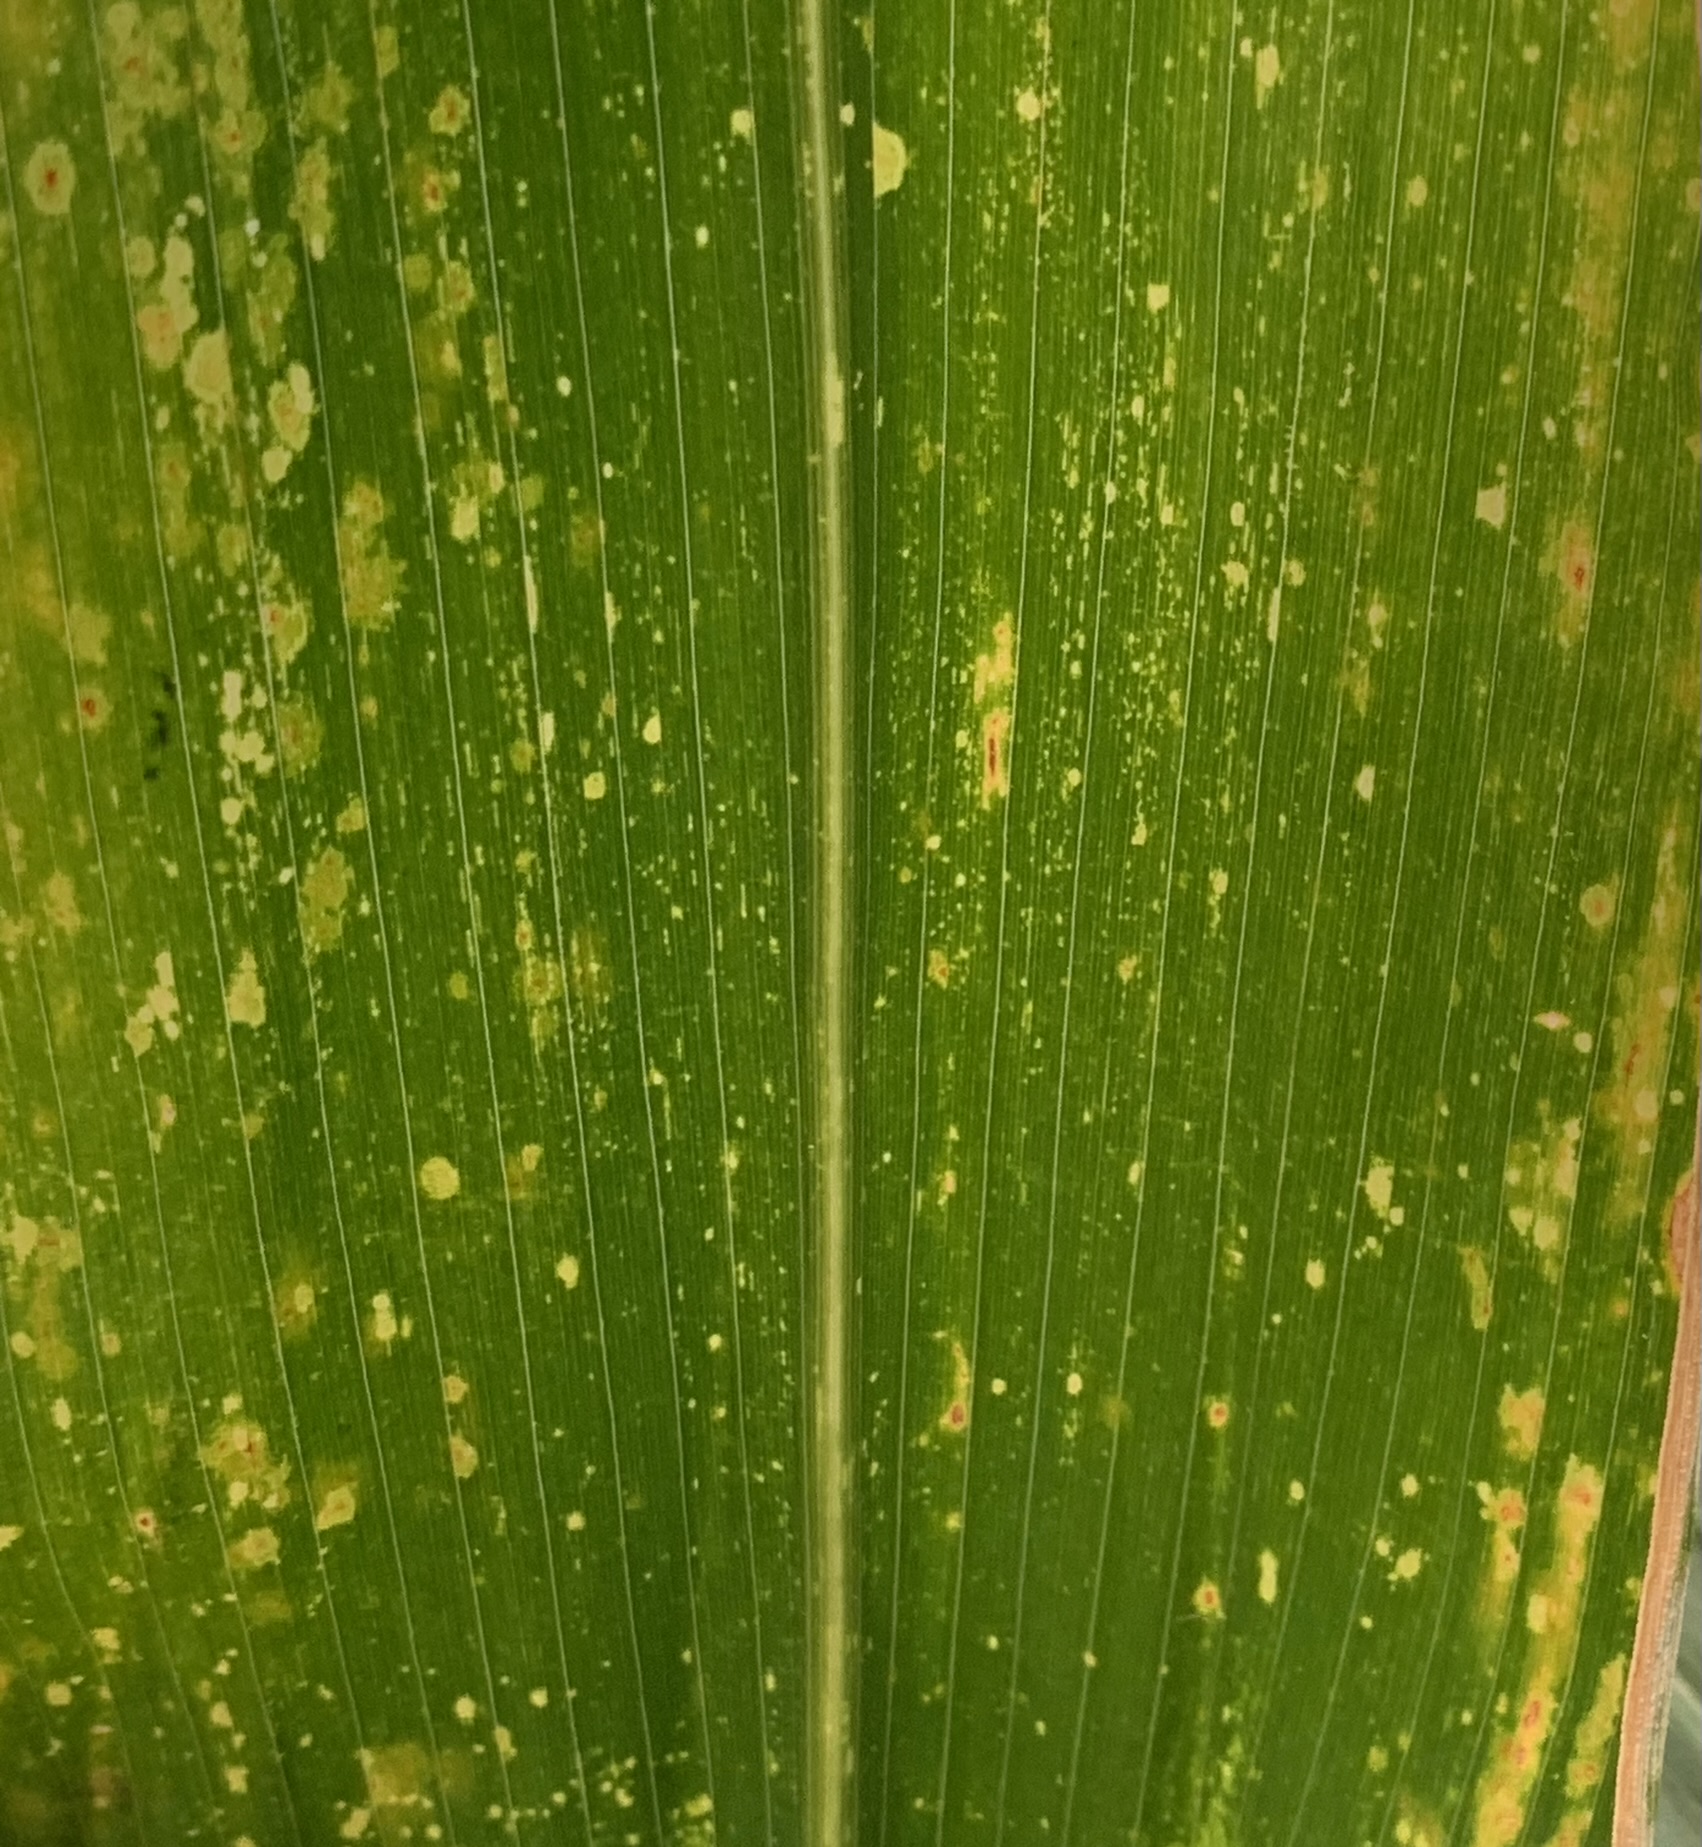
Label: MLN